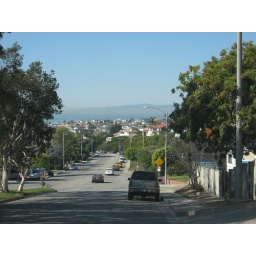
My favorite view when driving to the beach from my old house in Redondo Beach.